Samurai

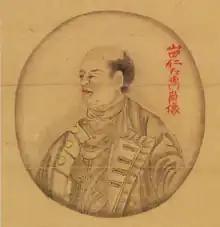
Portrait of Yamada Nagamasa, circa 1630

In spite of the superiority of Japanese land forces, the two expeditions ultimately failed after Hideyoshi's death, though the invasions did devastate the Korean peninsula. The causes of the failure included Korean naval superiority (which, led by Admiral Yi Sun-sin, harassed Japanese supply lines continuously throughout the wars, resulting in supply shortages on land), the commitment of sizable Ming forces to Korea, Korean guerrilla actions, wavering Japanese commitment to the campaigns as the wars dragged on, and the underestimation of resistance by Japanese commanders.